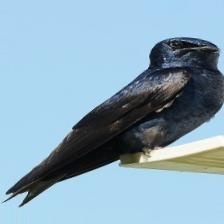
Species: PURPLE MARTIN
Scientific name: PROGNE SUBIS